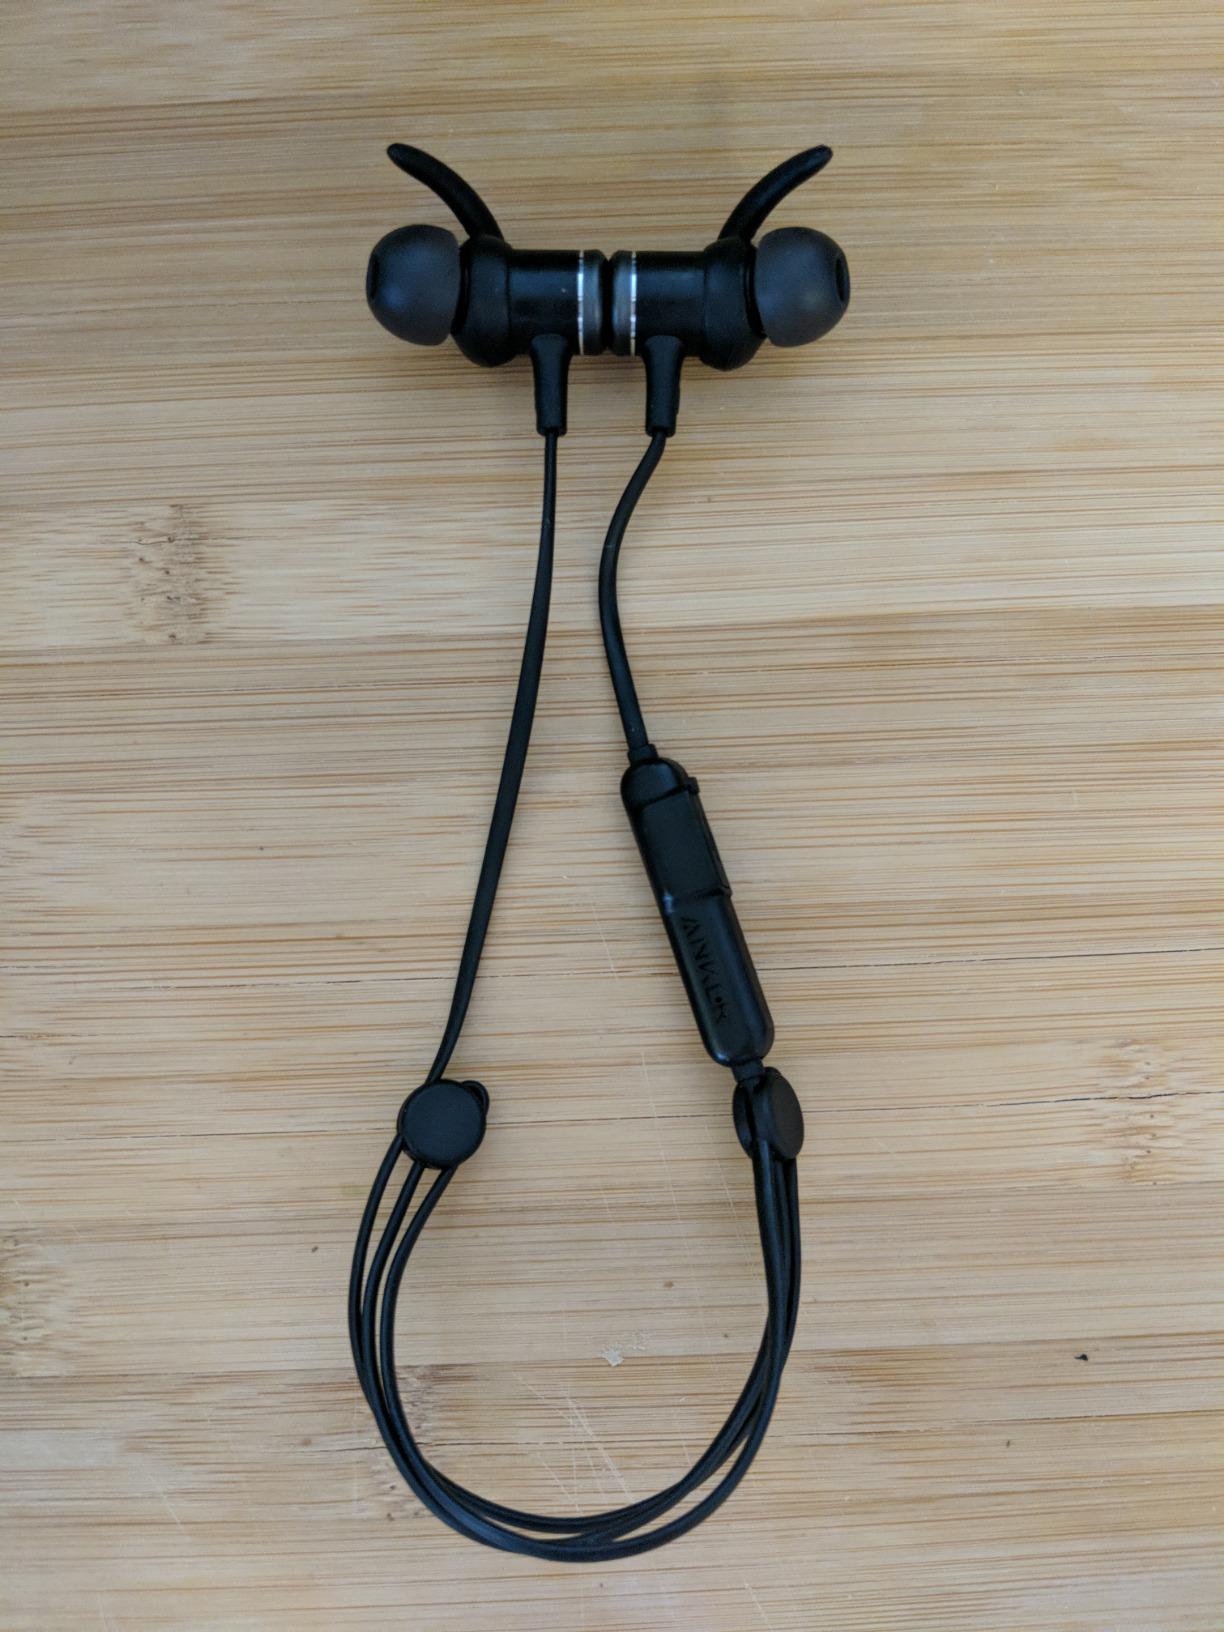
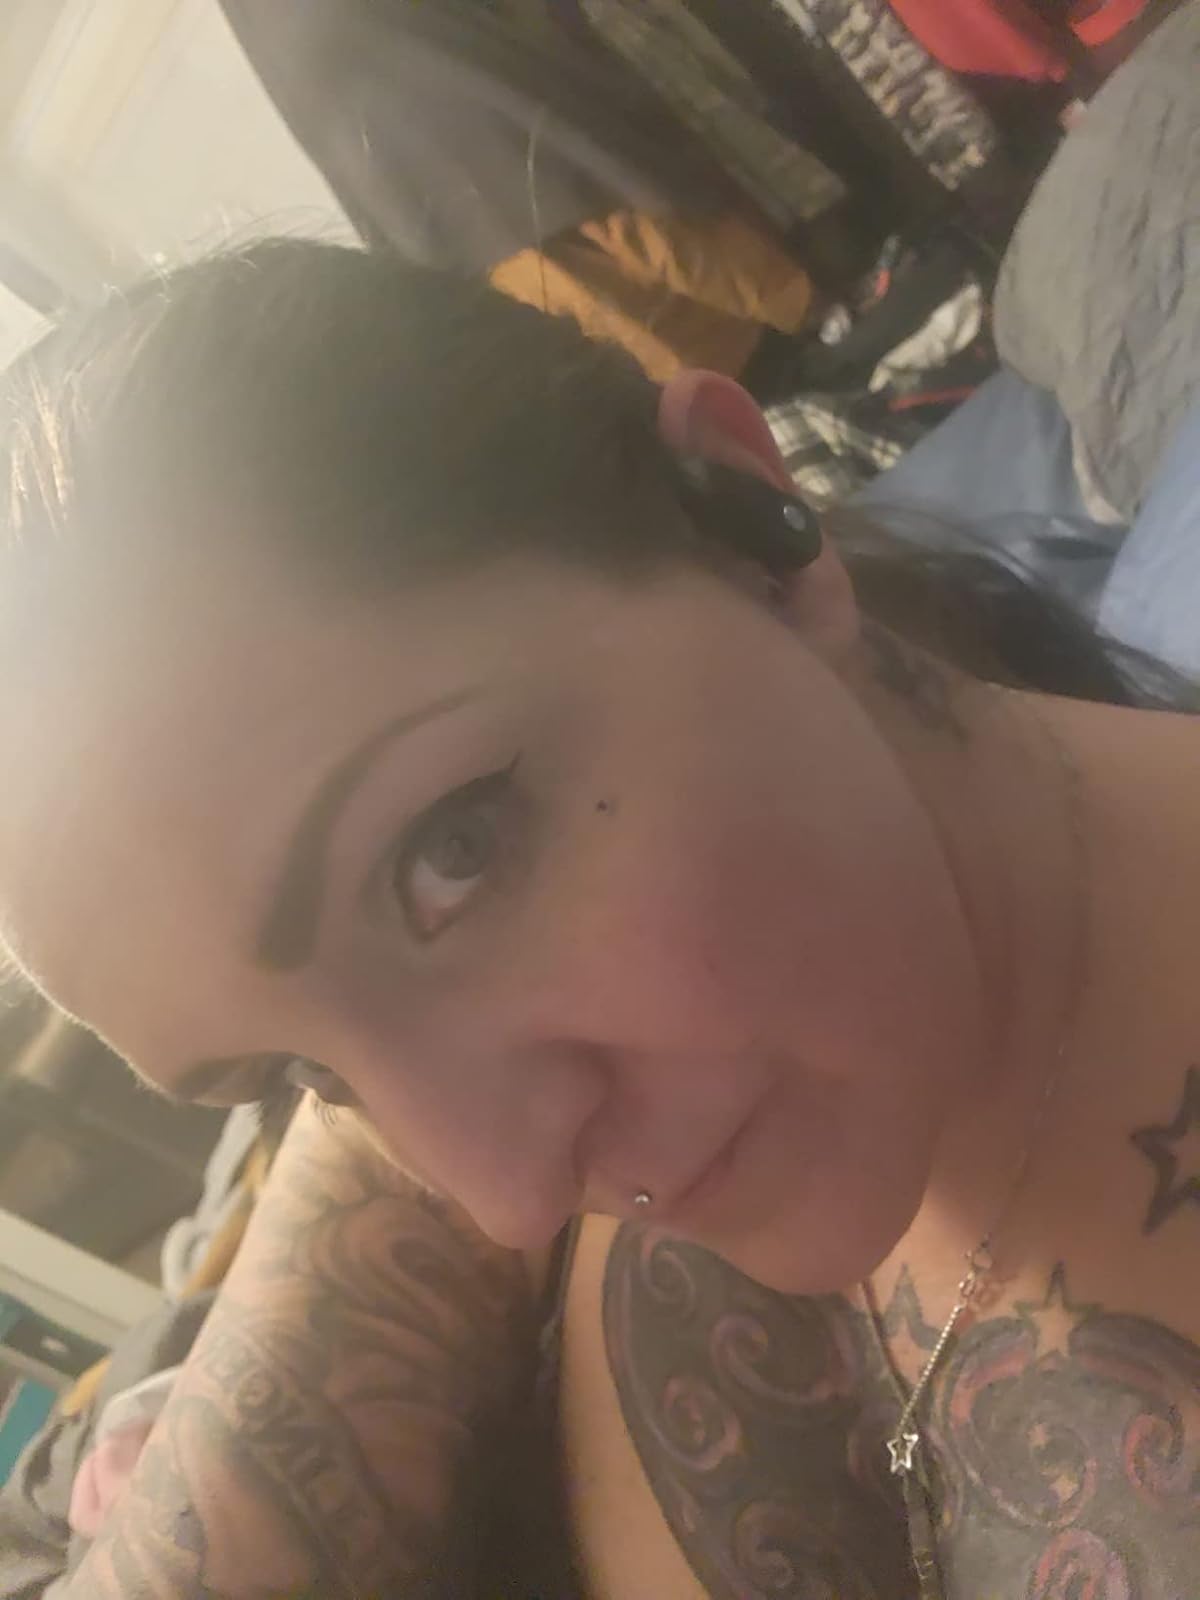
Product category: earbuds
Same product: no